Battle of Samakh

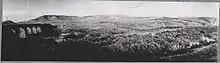
Jisr el Mejamie railway bridge over Jordan River

Samakh was regarded by both Allenby, the British commander of the Egyptian Expeditionary Force, and the German General Otto Liman von Sanders, commander of the Yildirim Army Group, as a key strategic point. The town controlled the most direct road to Damascus on the Ottoman lines of communication and the Palestine Railways which ran across a series of bridges across the Jordan River from Deraa.